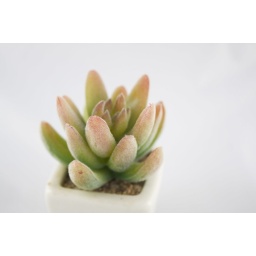
Love this little guy. He sits in my kitchen window and requires no water! Fake, of course!